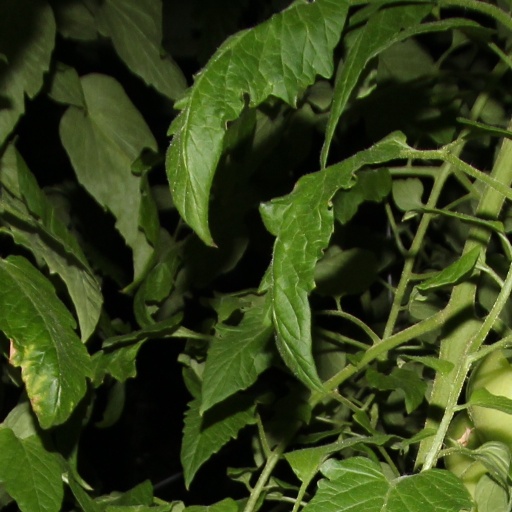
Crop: tomato